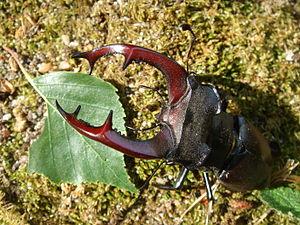
Le plateau d'Albion est situé à cheval sur les trois départements du Vaucluse, de la Drôme et des Alpes-de-Haute-Provence. Il se subdivise administrativement en sept communes : Sault, Ferrassières, Aurel, Revest-du-Bion, Saint-Trinit, Saint-Christol, Simiane-la-Rotonde.